Los Angeles Pobladores

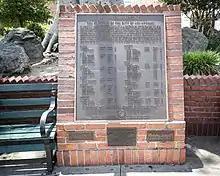
Los Pobladores plaque

Of the 44 original pobladores [colonists] who founded Los Angeles, only two were white, […] Of the other 42, 26 had some degree of African ancestry and 16 were Indians or mestizos [people of mixed Spanish and Indian blood]. — William M. Mason, 1975